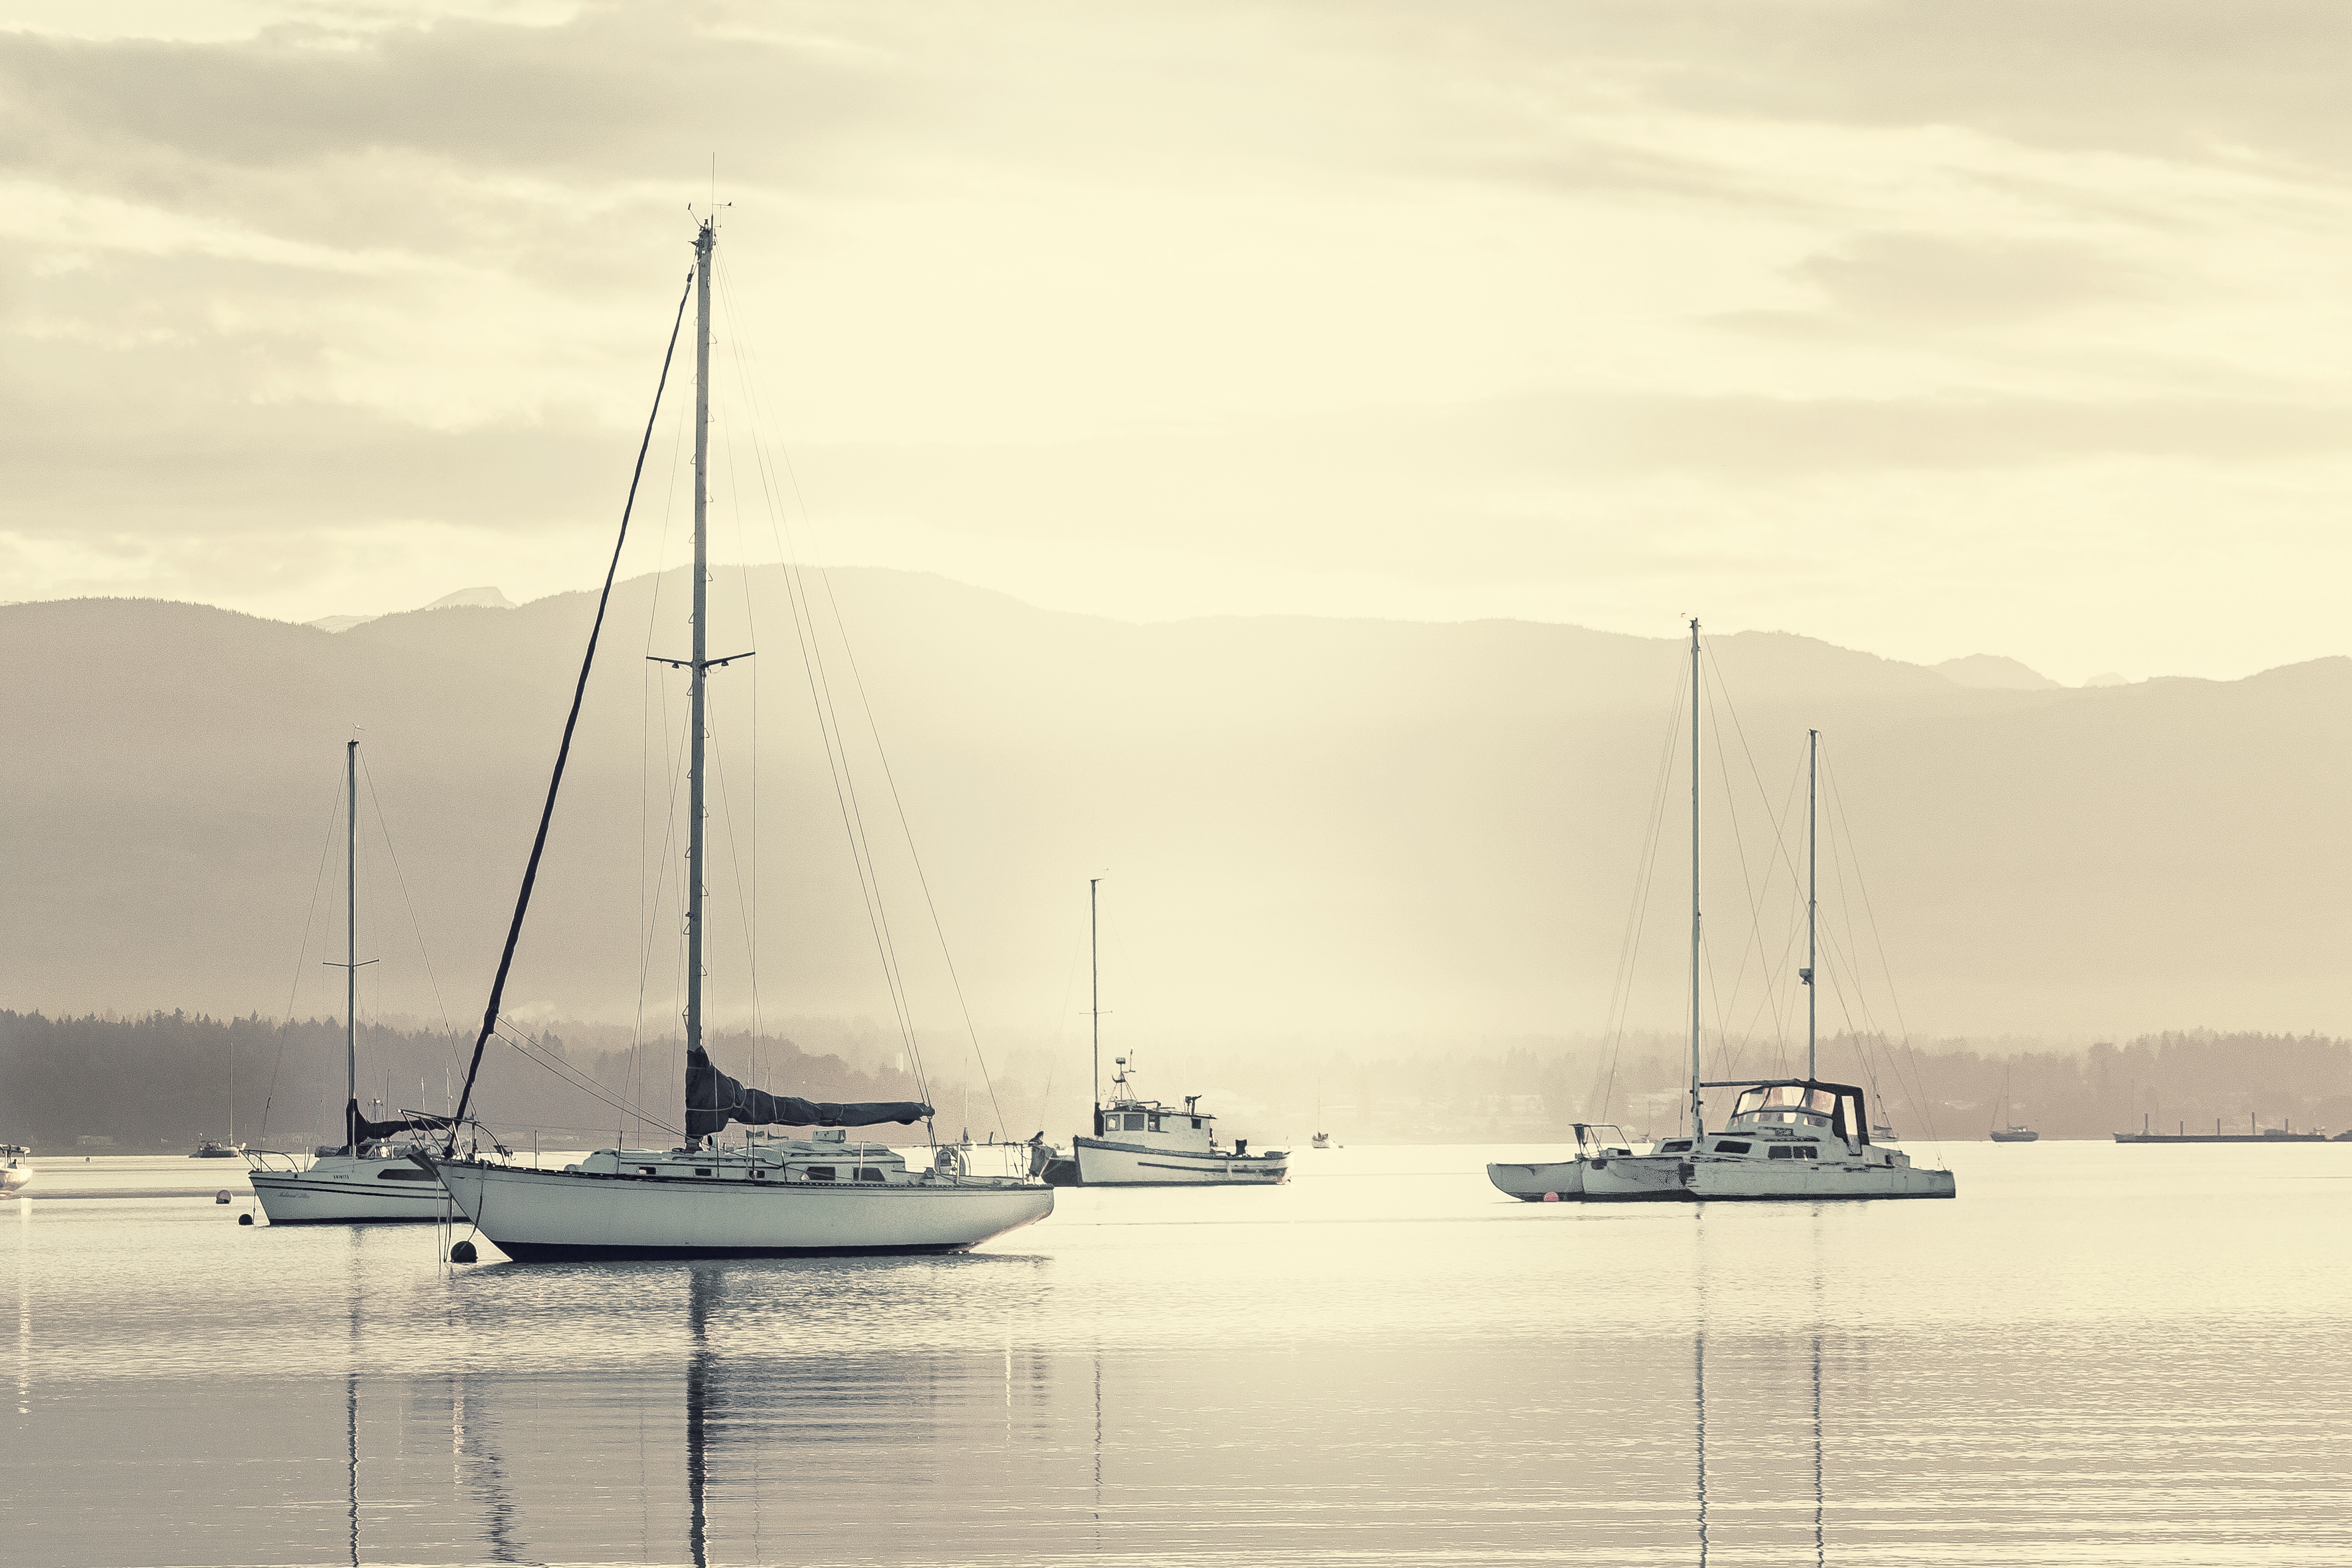
sea, ocean, dock, boat, vehicle, mast, sailing, bay, marina, sailboat, nautical, boats, sail, watercraft, anchored